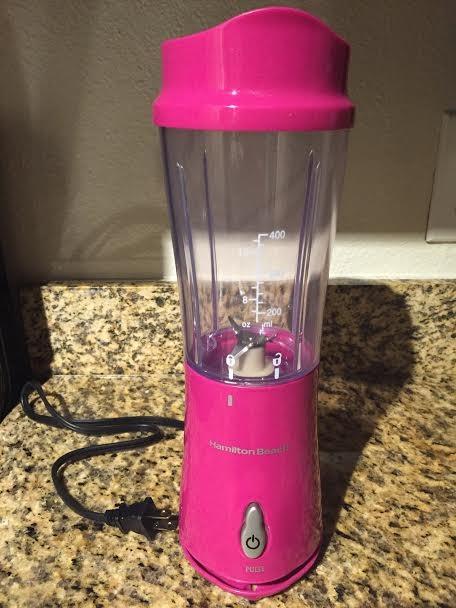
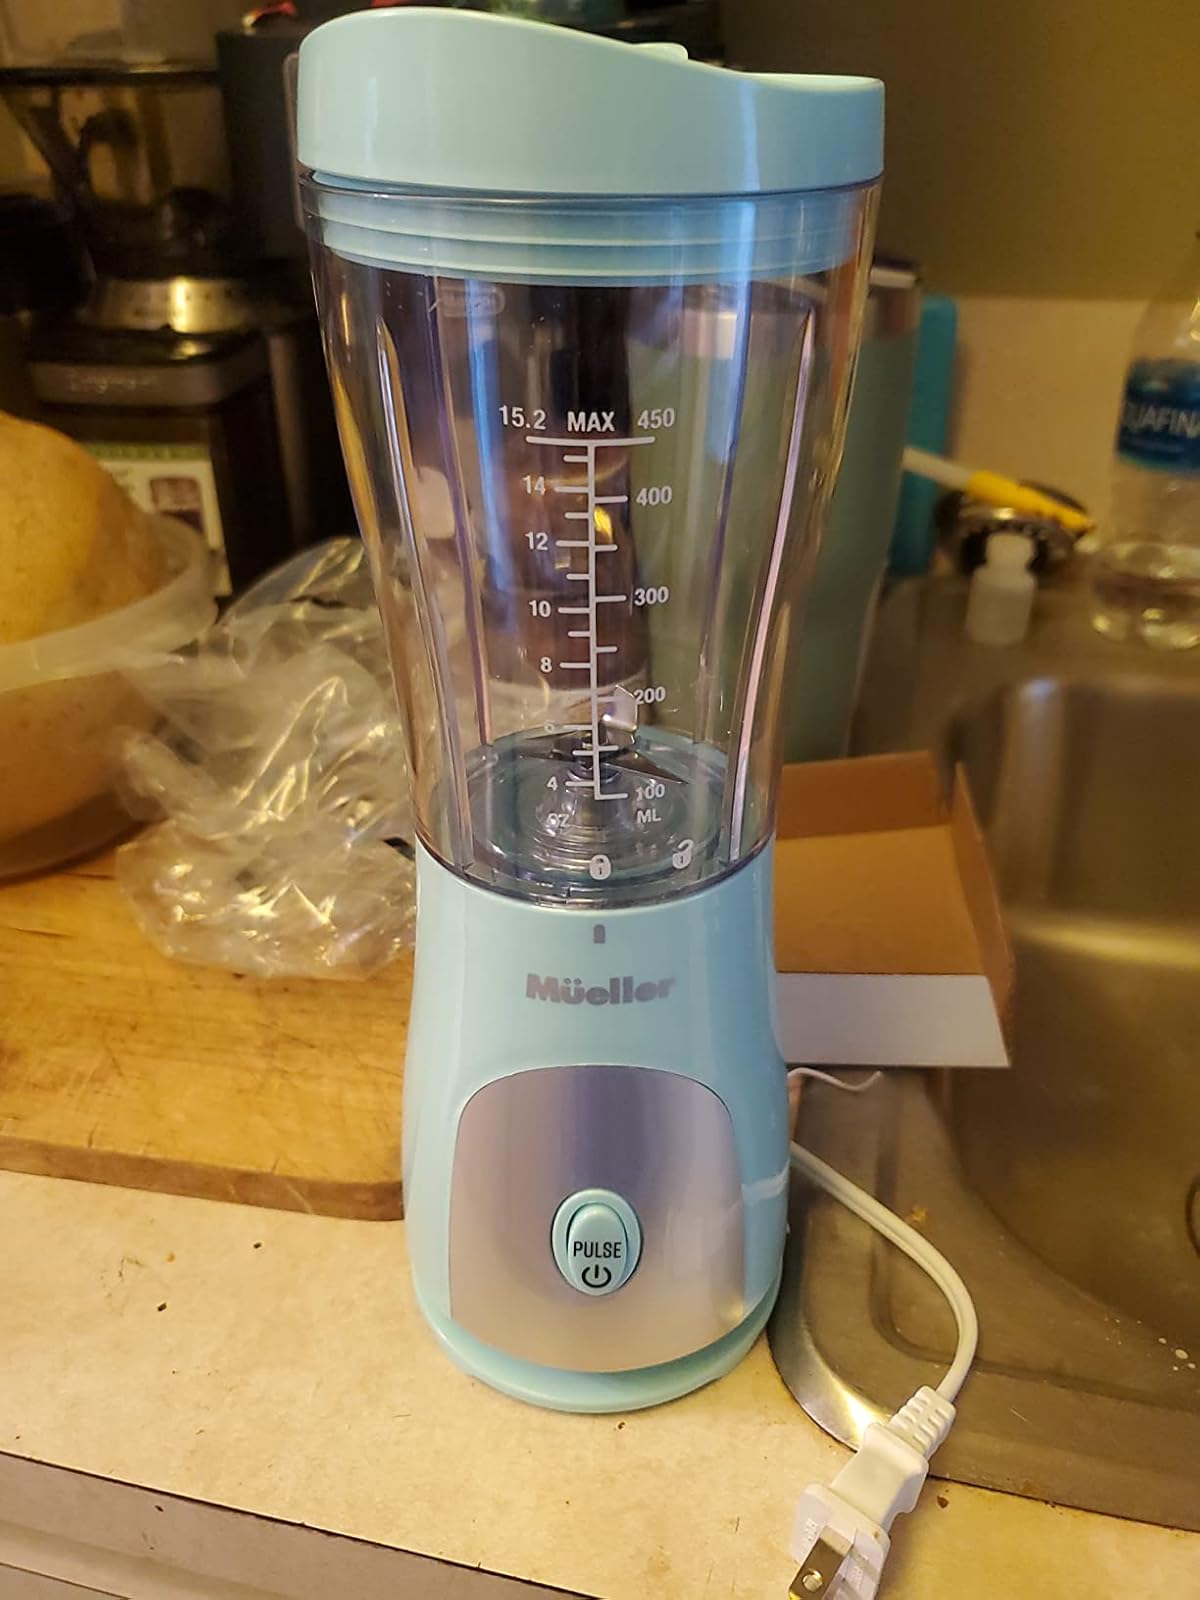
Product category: items_blender
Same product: no